Rosemary McAuliffe

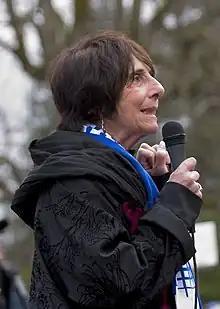
McAuliffe in 2011

Rosemary Ann McAuliffe (née Belmont; born August 1, 1940) is an American politician from the state of Washington. A member of the Democratic Party, she served in the Washington State Senate from 1993 to 2017.